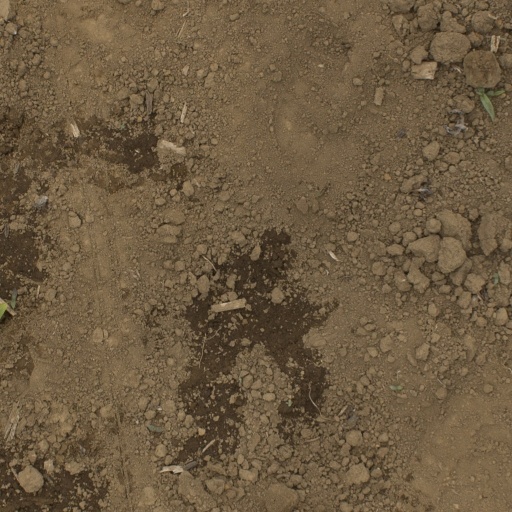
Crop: Jerusalem artichoke